Describe the emotion expressed in this image:  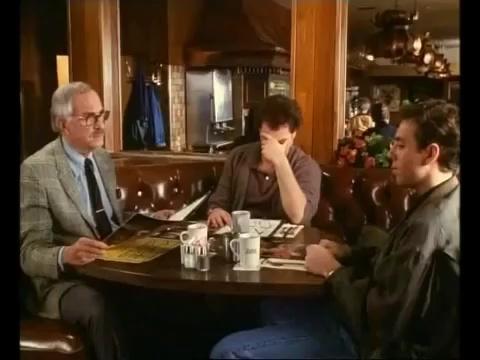
This person displays Pain, valence and arousal with low intensity.